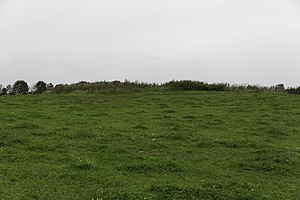
Krejbjerg Kirketomt
Krejbjerg Kirketomt
Krejbjerg Kirketomt henligger som en med græs tilvokset forhøjning på en mark This is a photo of an archaeological site or monument in Denmark, number 53736 in the Heritage Agency of Denmark database for Sites and Monuments.
Krejbjerg Kirketomt er en kirketomt/ødekirke, kaldet Krejbjerg Kirke, på en forhøjning på mark. Tomten henligger i tilgroet med græs med enkelte grundsten og en mindesten er opsat på tomten. Tomten måler ca 27 x 19 m. På højen hvor kirketomten ligger er der et fikspunkt fra Geodætisk Institut.